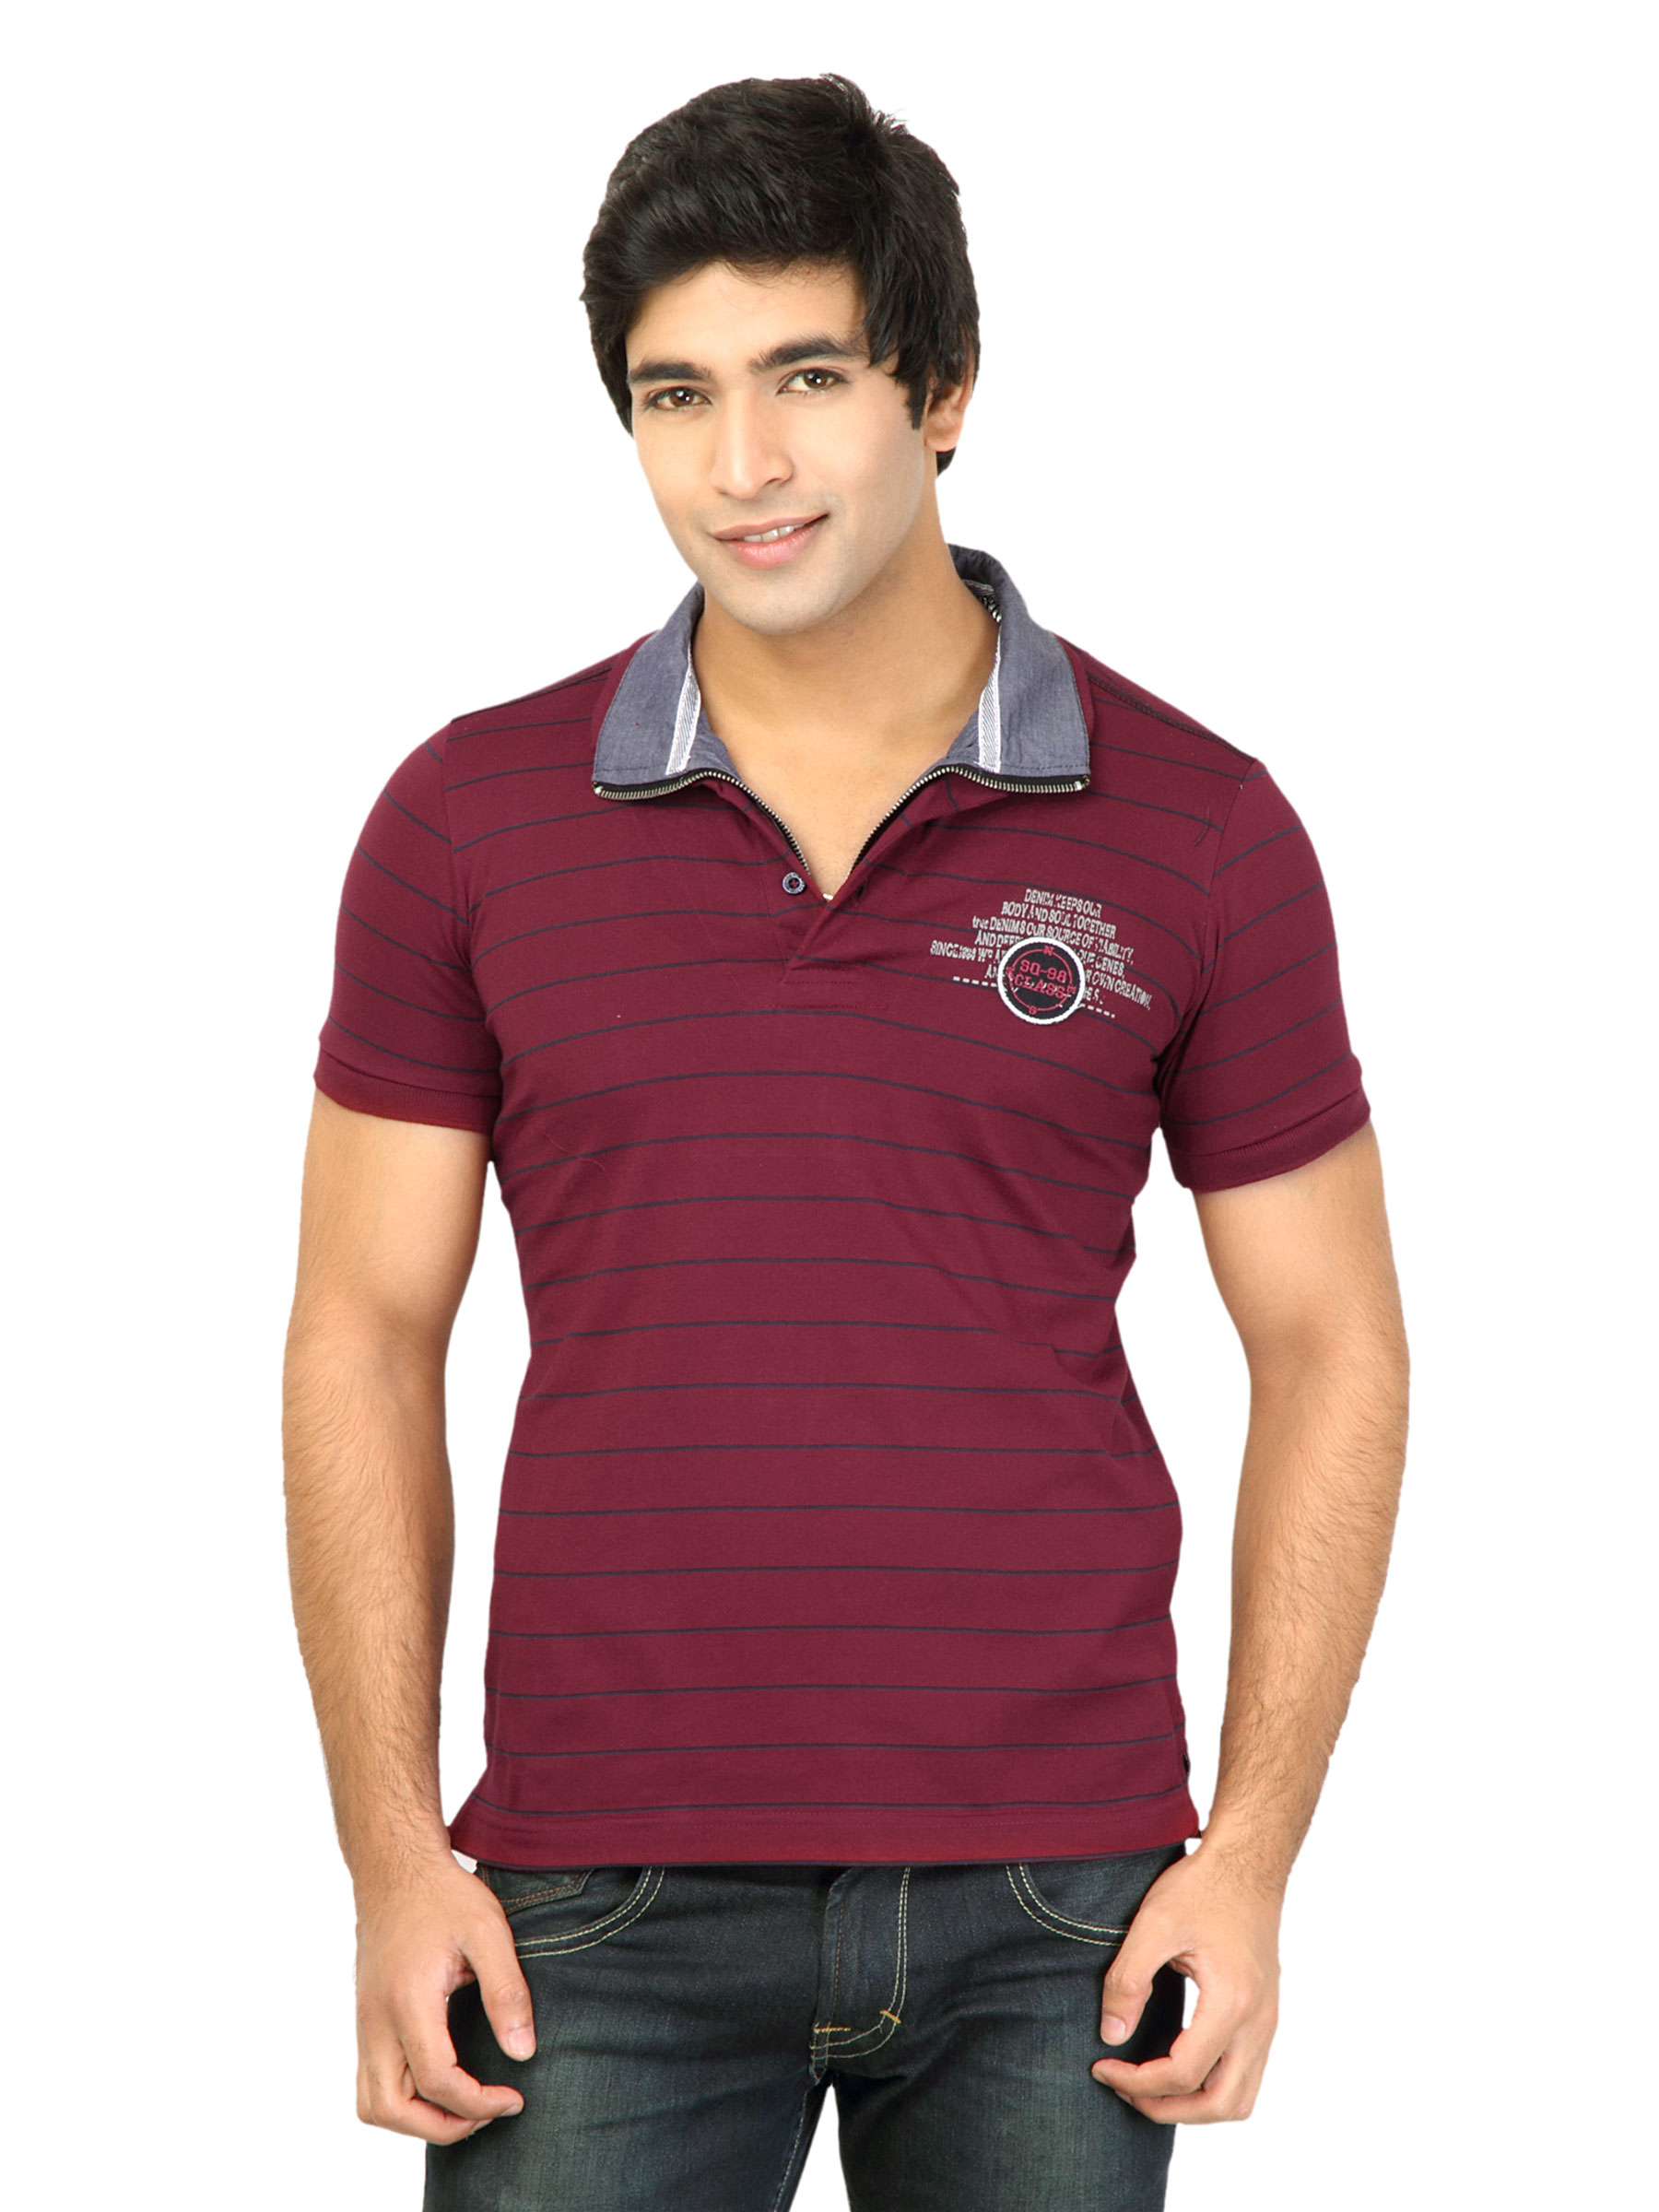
Status Quo Men Stripes Maroon Tshirts
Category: Apparel / Topwear / Tshirts
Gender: Men
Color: Maroon
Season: Fall 2011
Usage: Casual